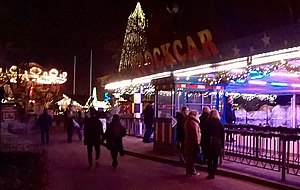
Tivoli Friheden / Forlystelser i Tivoli Friheden / Familieforlystelser
Forlystelser.
Tivoli Friheden er en forlystelsespark i Aarhus. Den ligger i skoven i udkanten af Midtbyen.